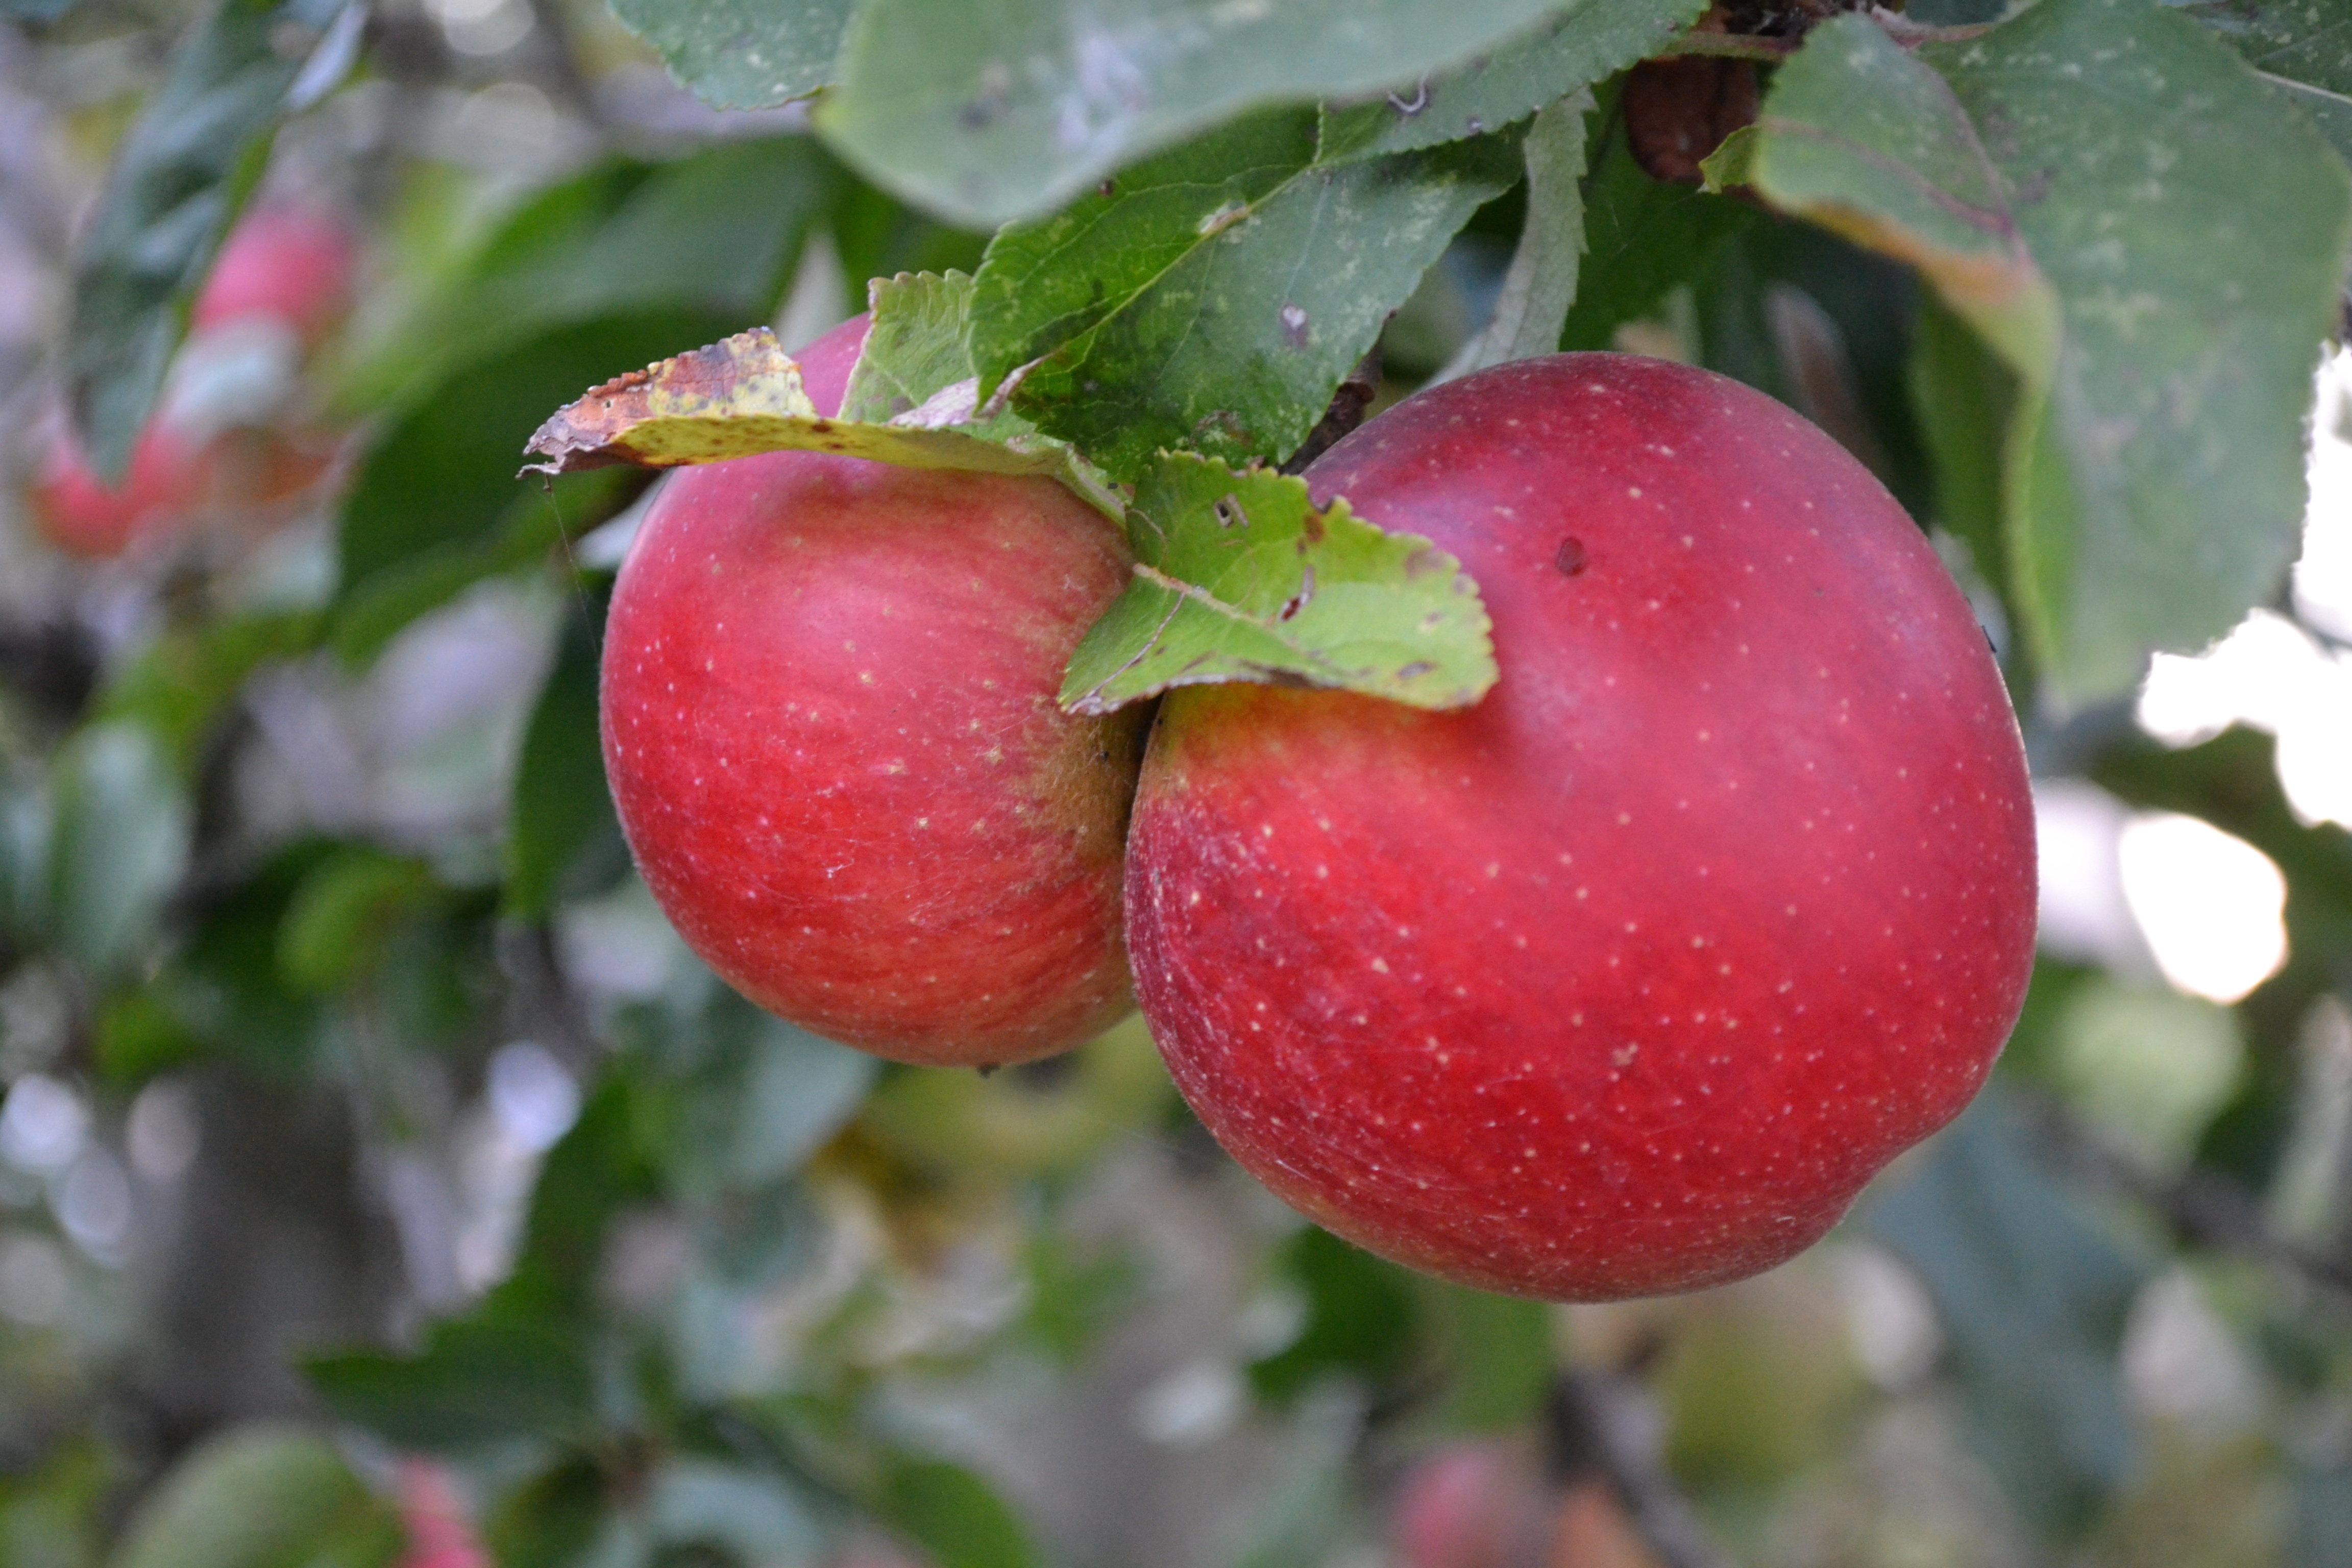
apple, nature, plant, fruit, flower, food, red, produce, autumn, shrub, fruits, apples, autumn fruit, flowering plant, rose family, acerola, malpighia, land plant, rose order